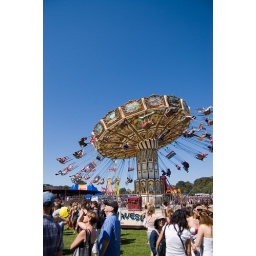
2007-08-04 074 - Flying in the blue sky